Proteus (video game)

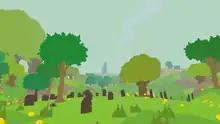
Pixelated trees grow across green hills, with gravestones in the foreground. A dark tower is visible in the distance.

In "Proteus" the player explores an island from a first-person perspective. The island is drawn in a pixel art style and consists of hills, trees, structures, and animals such as frogs and rabbits; the layout of these elements is different each time the game is played. The focus of the game is on exploration rather than interaction, as there is no narrative and the player is given no instructions on how to proceed. Possible interactions are limited—for example, animals may run away when the player comes too close. The game's soundtrack varies depending on the player's movements and location; it may fall silent when the player is at the top of a hill and become sonically dense as they travel down it. The soundtrack layers additional sounds and notes when the player nears objects and animals in the world. Many things on the island are rendered as two-dimensional sprites, contrasting with the three-dimensional landscape.